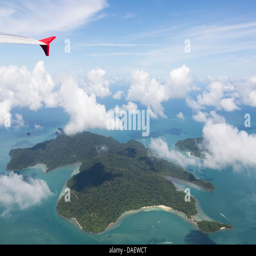
flying over an island of the archipelago